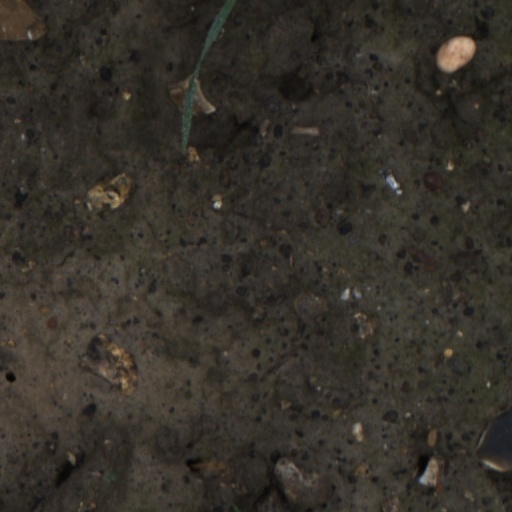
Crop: wheat